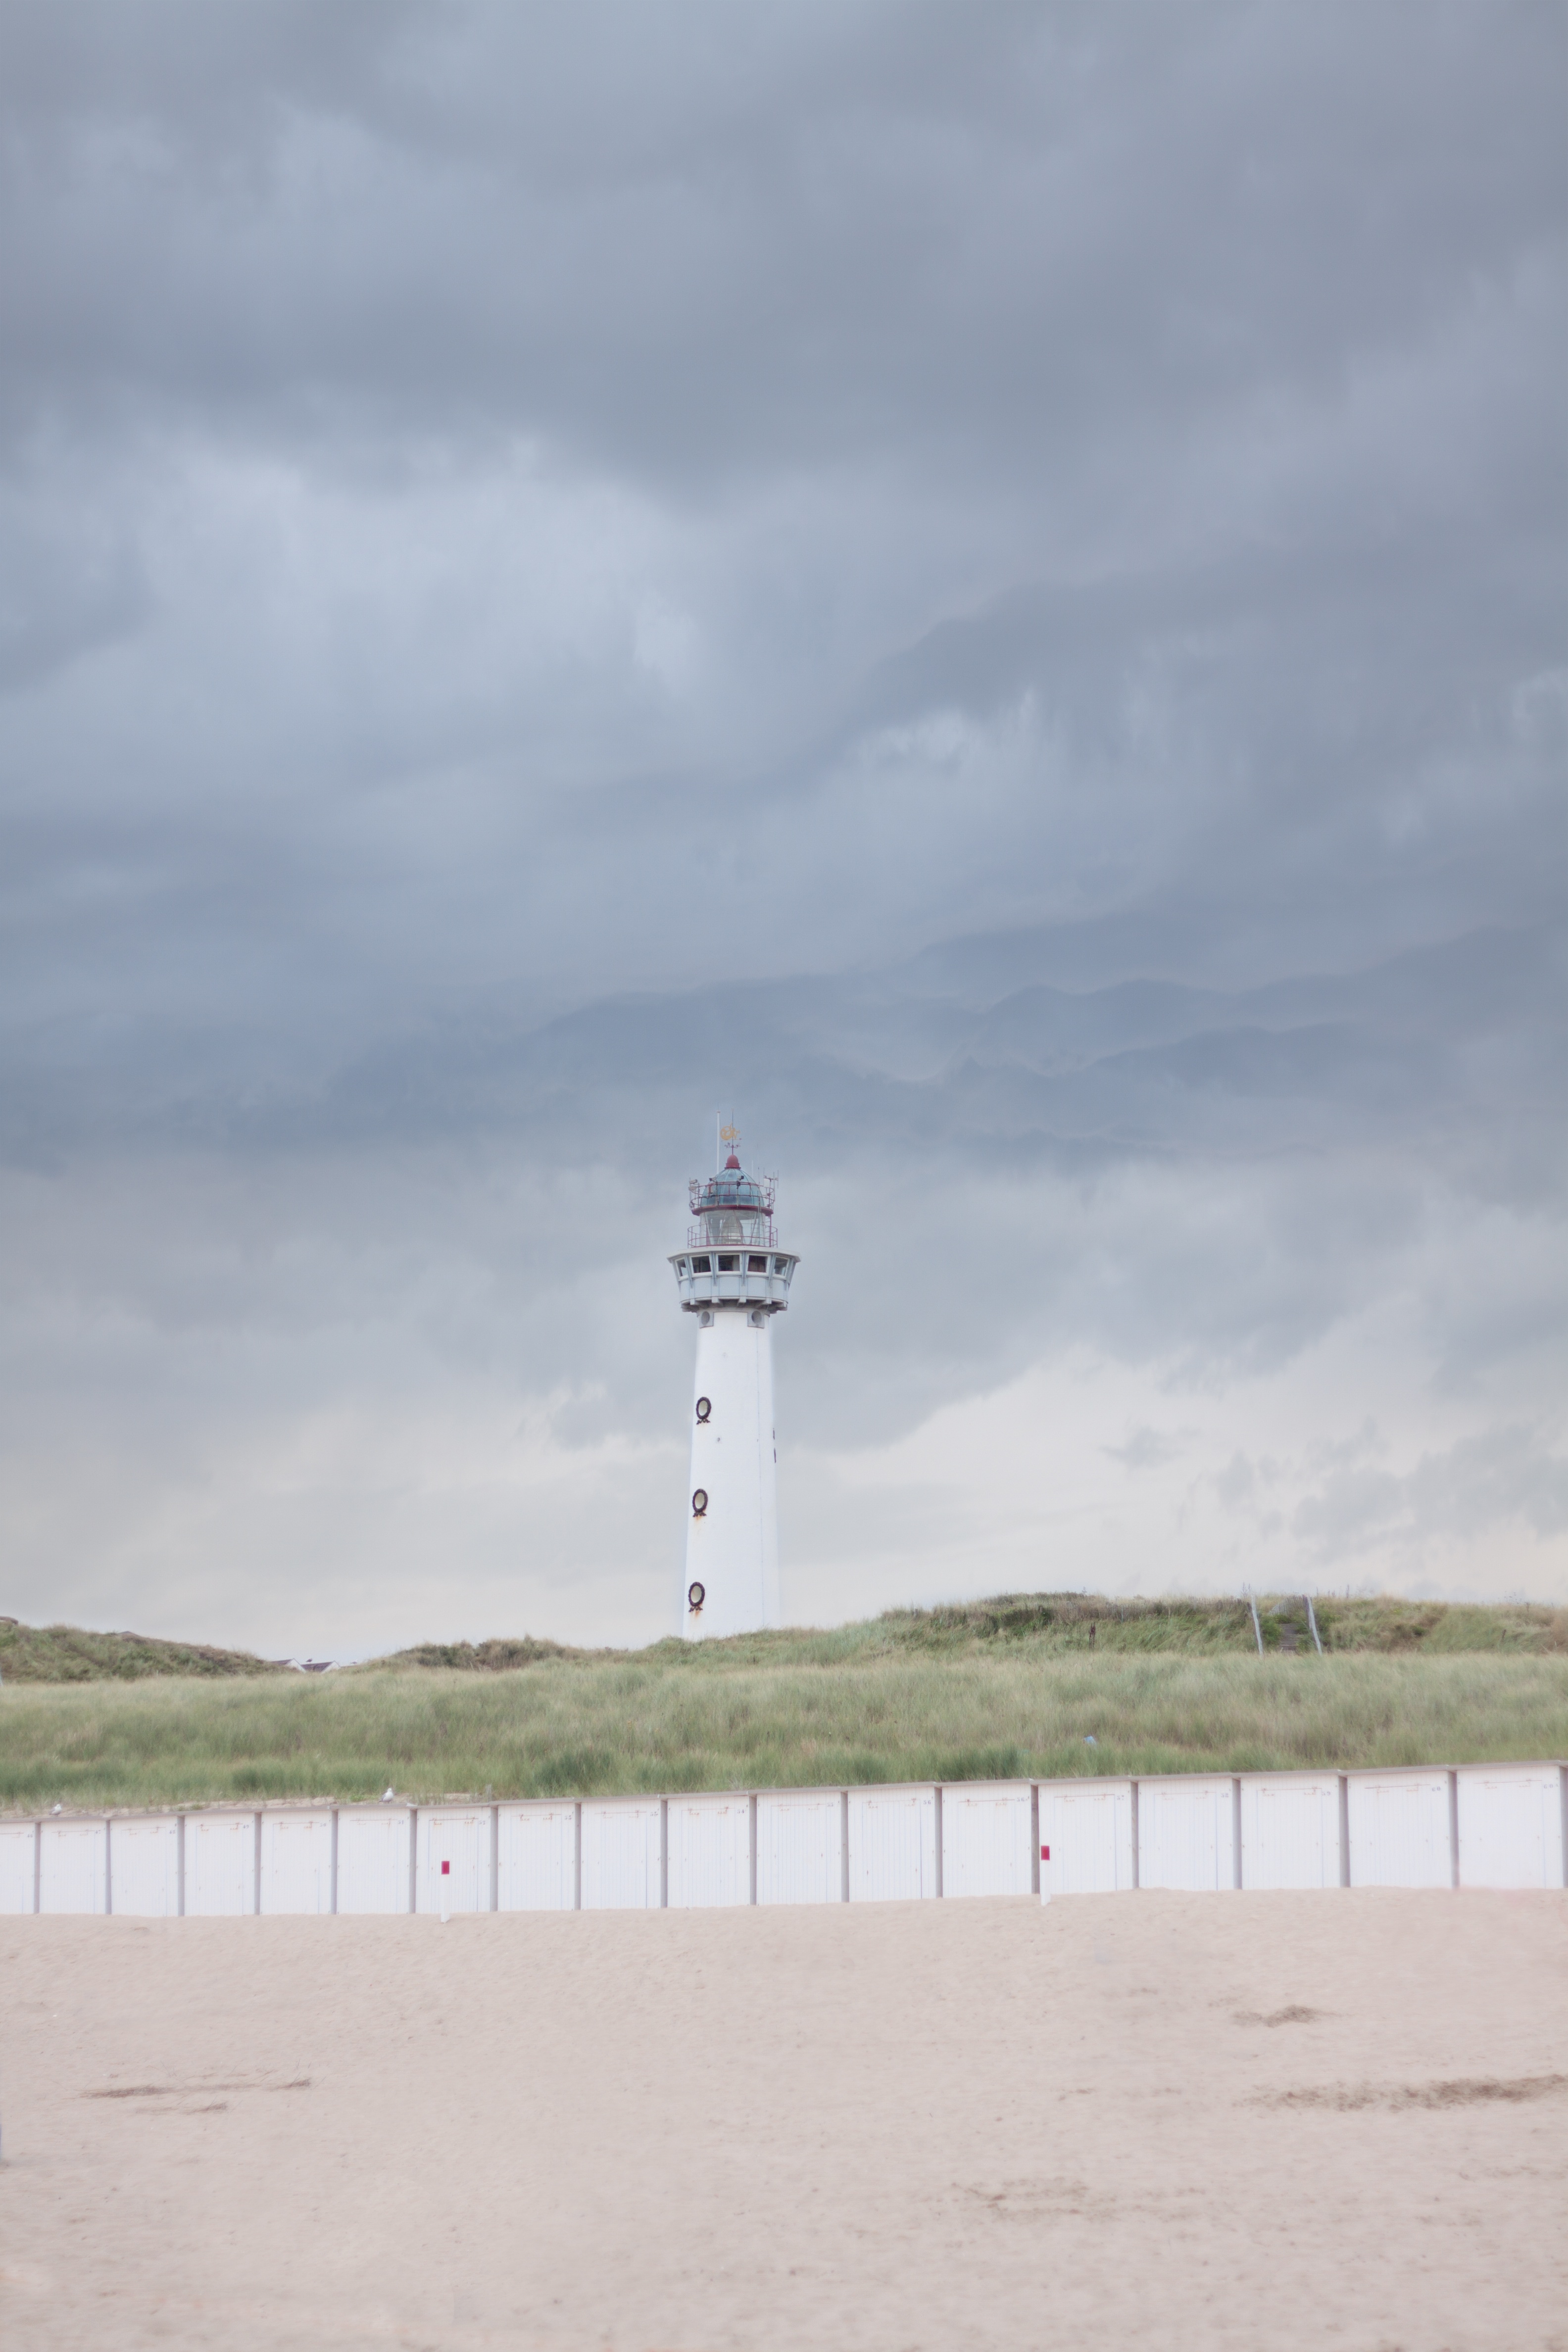
beach, sea, coast, nature, lighthouse, lake, tower, dunes, holland, clouds, north sea